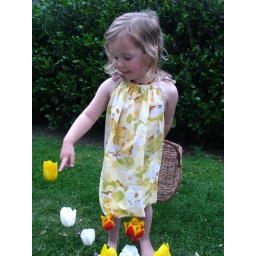
Pillow slip dress in yellow